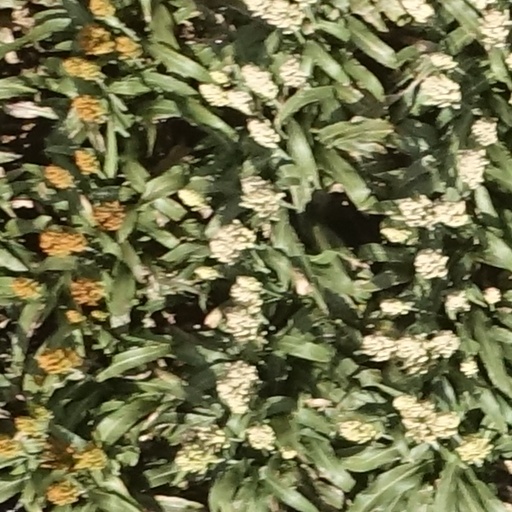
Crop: sorghum